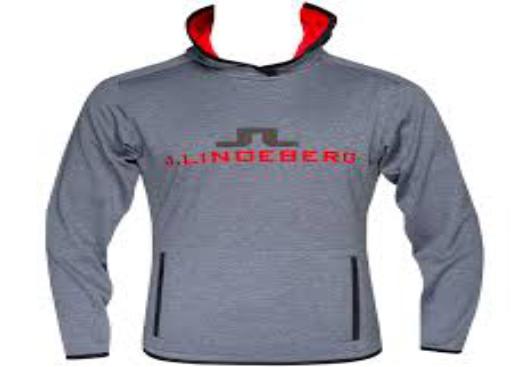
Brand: jlindeberg-2
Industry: Clothes